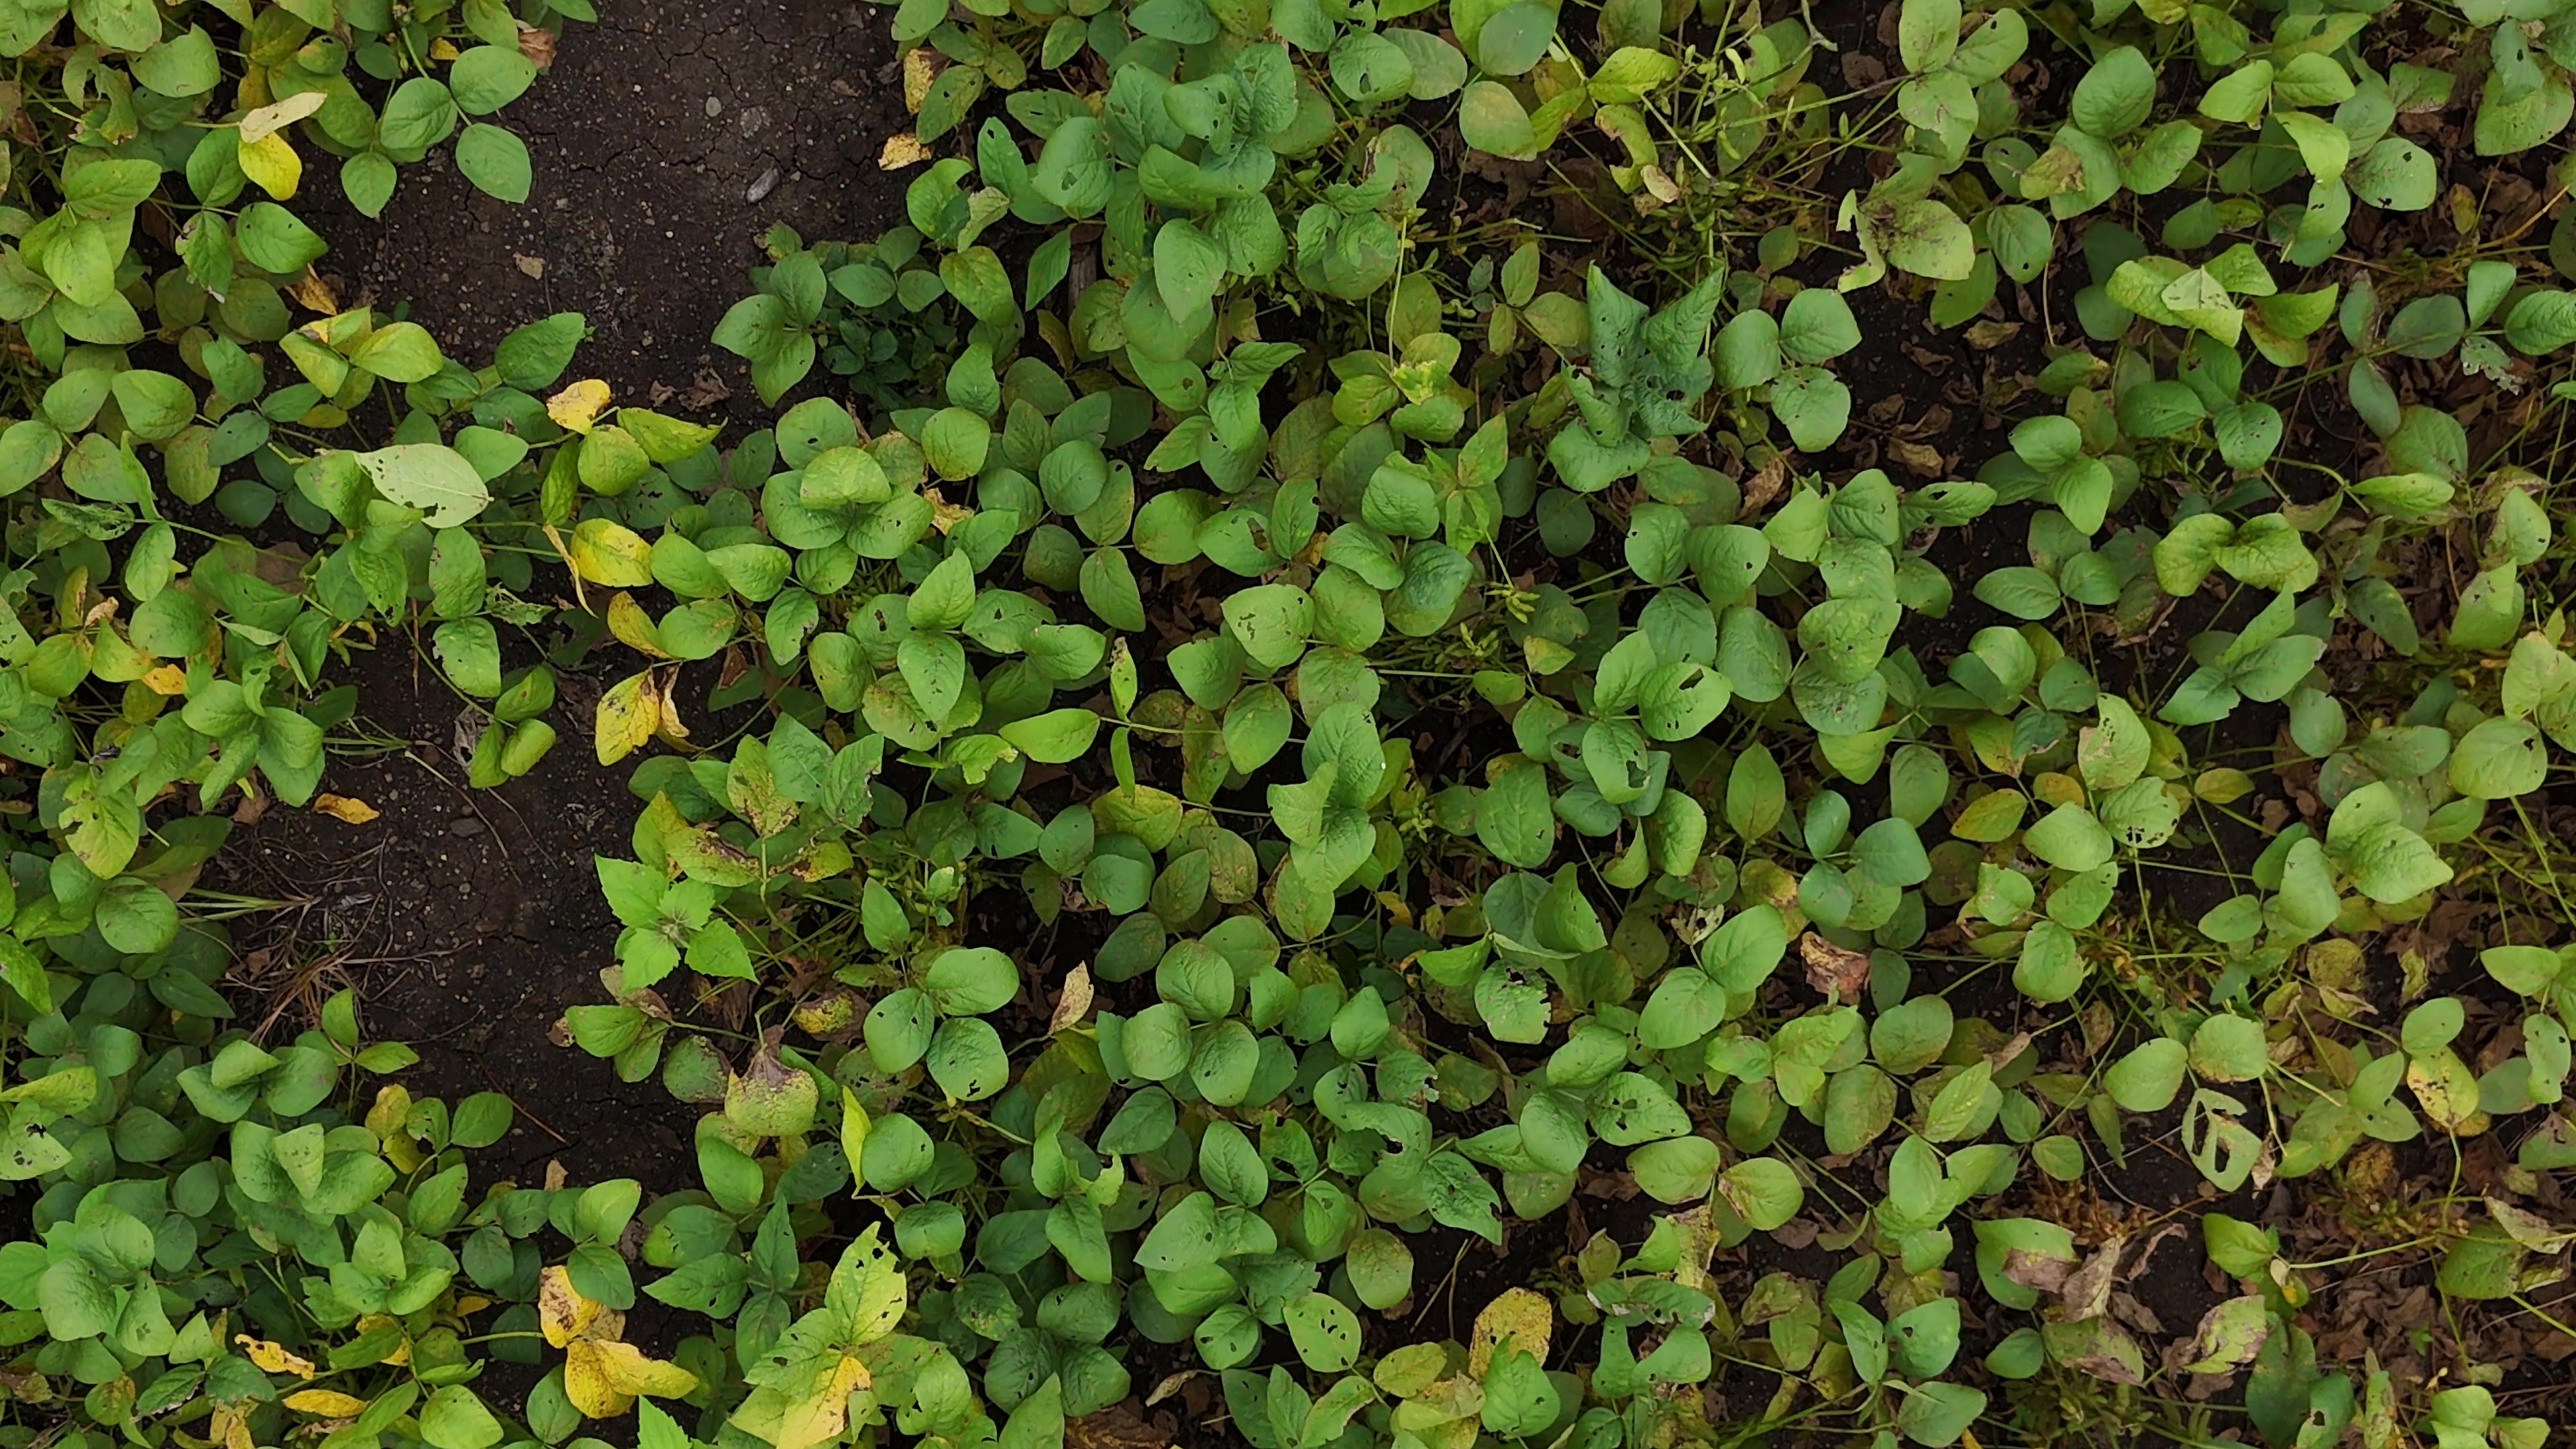
Label: Rust